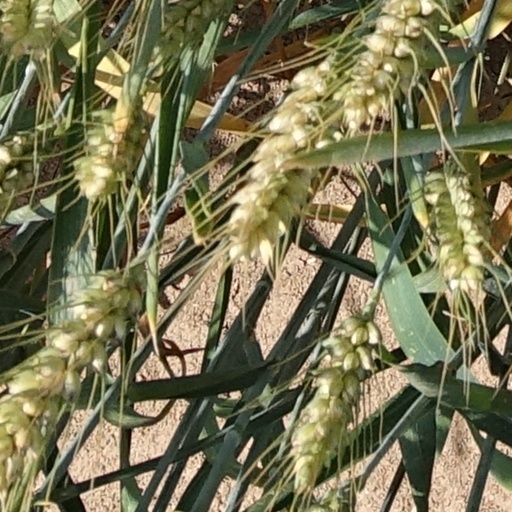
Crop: wheat